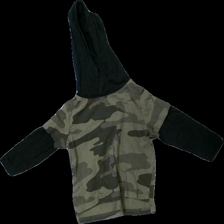
View: front
Type: Hoodie
Category: Children
Brand: Cubus
Colors: Black, Green
Material: 100% cotton
Pattern: Other
Cut: Regular
Size: 92
Season: All
Damage location: middle center
Price range: 50-100
Recommended usage: Reuse
Description: hoodie med camouflage mönster